Green Park business park

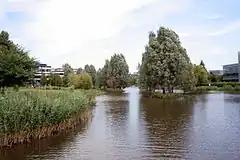
The central lake makes a virtue of the necessity of flood alleviation measures

Green Park business park was developed by Prudential and PRUPIM on what was once an area of low lying and poor quality agricultural land. The fact that the land was prone to flooding necessitated the construction of flood alleviation features, including the central "Longwater" lake and the realigned Foudry Brook.